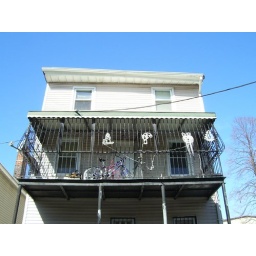
An interesting fenced in second floor porch on a house on Fulton St.